Vladimir Krulj

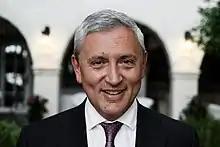
Vladimir Krulj, Serbian economist.

Vladimir Krulj is a French and Serbian economist, fellow at the free-market think tank Institute of Economic Affairs in London. Krulj was the President of the Board of , chief economist to the Serbian core negotiating team with the EU, and advisor to the cabinet of the Minister without portfolio in charge of European integration.